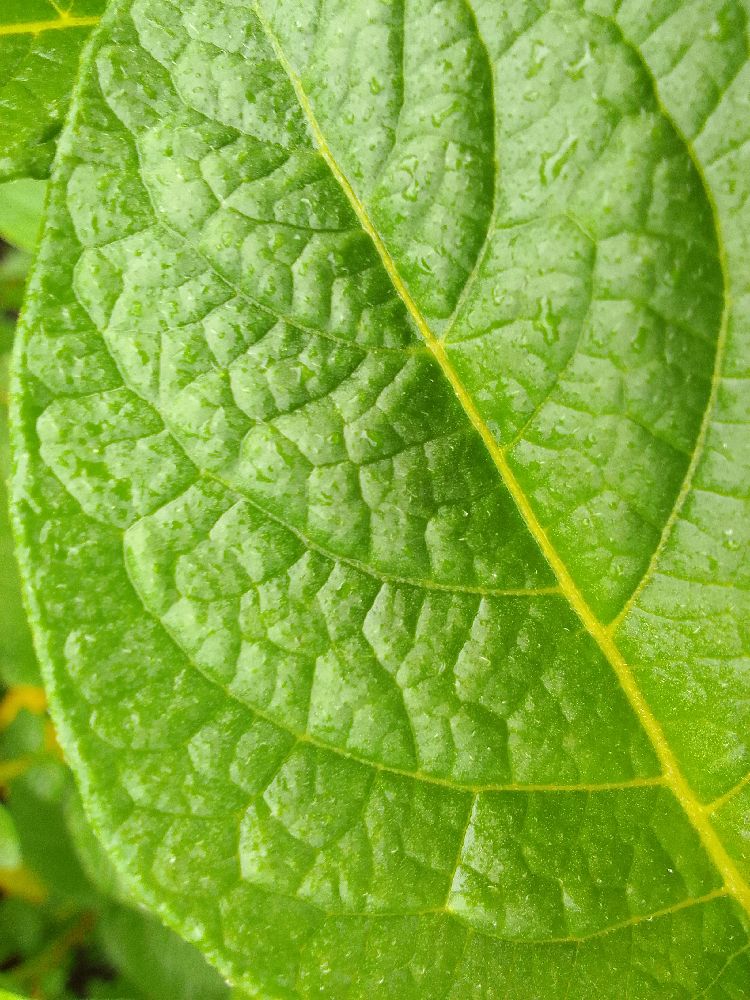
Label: Healthy